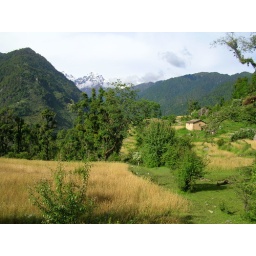
A nice variation in color from yellow (fields) thro green (mountains) to white (snow peaks)